Battle of Old Fort Wayne

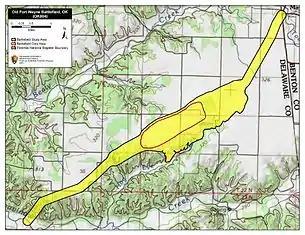
Map of Old Fort Wayne Battlefield core and study areas by the American Battlefield Protection Program.

In mid-July 1862, the Confederate Army started concentrating forces at Fayetteville, Arkansas, for a planned raid into Missouri. Concurrently, Douglas Cooper was to raid Kansas with his force of Choctaws, Chickasaws, and Lower Creeks. After weeks of recruiting to bolster their numbers, Cooper led his men through Indian Territory to Old Fort Wayne, an abandoned pre-war Federal military garrison on the southern edge of the sprawling Beatties Prairie. He positioned pickets to the north in Maysville, a small village directly on the Arkansas - Indian Territory boundary ( west of Bentonville). He was within supporting distance of John S. Marmaduke's small 4,000-man force of mostly Texans, which was positioned at Cross Hollows (near Lowell, Arkansas).